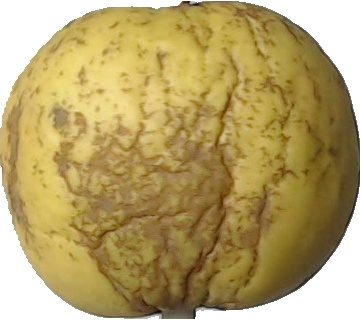
Label: apple_golden_1